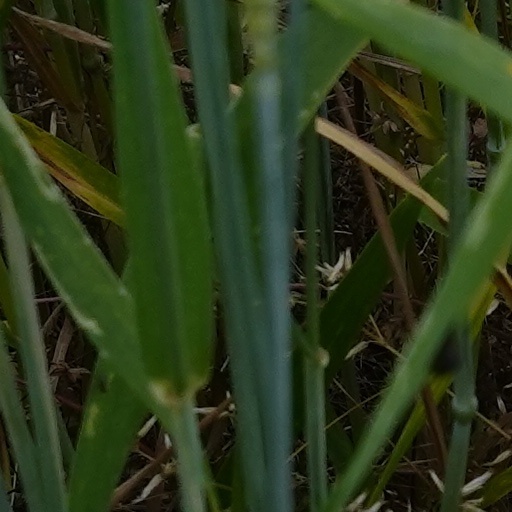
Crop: wheat